Hilario Pino

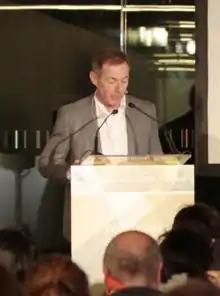
In 2017

Hilario Pino (born 20 February 1962 in San Martín de Pusa) is a Spanish journalist and news anchor and since 2011 is the presenter of the news program "Noticias Cuatro" in its noon edition.